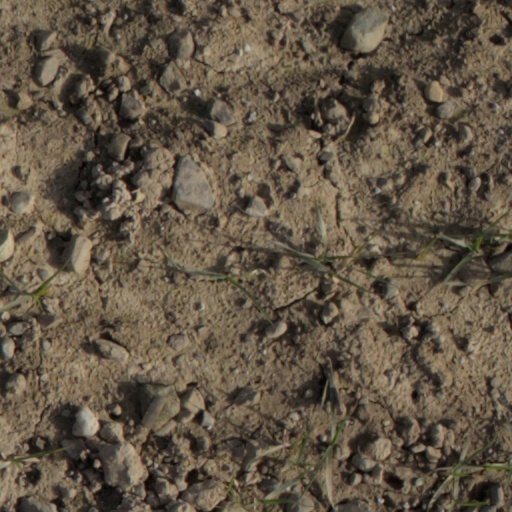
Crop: wheat